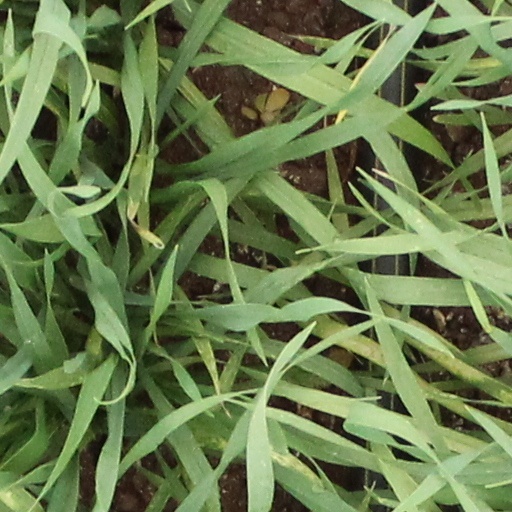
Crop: wheat